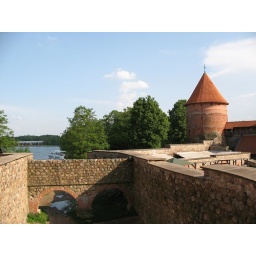
The lake castle Trakai - constructed originally by Grand Duke Kestutis.